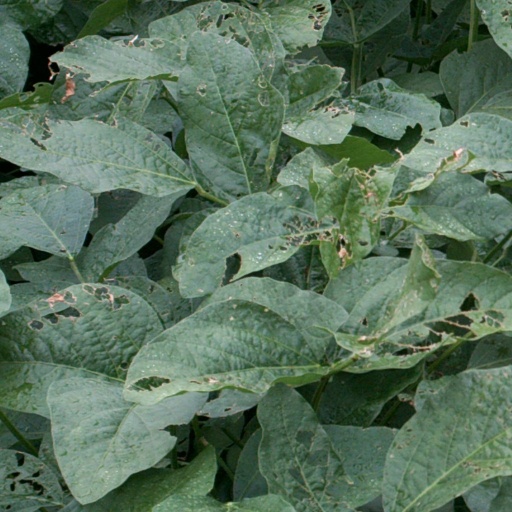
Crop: soybean